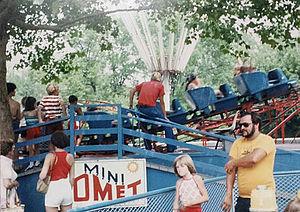
Adventureland